SantaCon

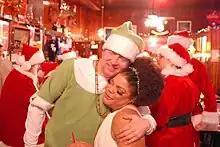
Participants at the first Lowertown SantaCon on Saturday, 20 December 2008. (Photo: Nigel Parry)

In anticipation of the 2016 SantaCon, scheduled for 10 December, Metro-North Railroad banned alcohol on trains and stations. The event was scheduled to take place in Midtown Manhattan, the East Village, and the Flatiron District. A hundred summonses were handed out by police but there were no arrests. The "New York Daily News" reported that the pub crawl left "a trail of vomit and destruction throughout the East Village" and that one bar was robbed and vandalized by SantaCon participants.